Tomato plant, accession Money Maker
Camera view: bottom (45 deg); turntable rotation: 90 degrees
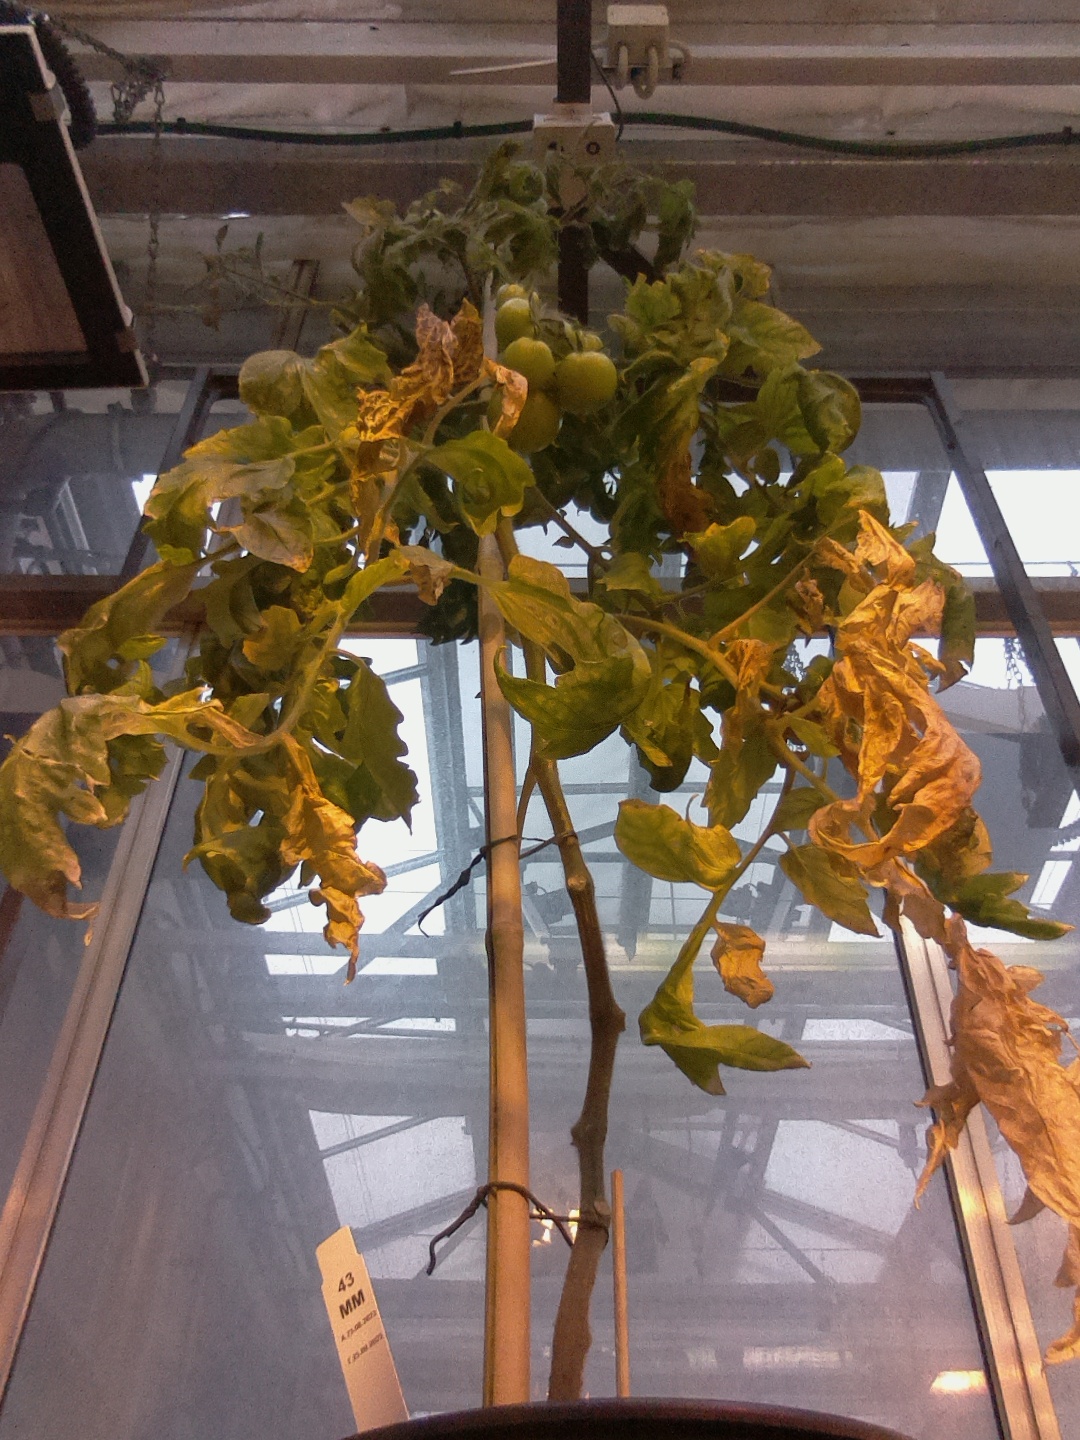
BBCH growth stage 78: 80% -90% of final fruit size